Fire and movement

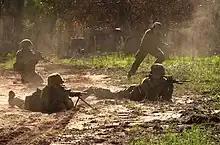
Australian soldiers conducting a fire and movement operation during a combined arms training exercise, 2001

Fire and movement can be performed by any unit made up of at least two soldiers. The first part of the military unit suppresses the enemy by firing from behind cover, while the second advances. After a short time, the advancing unit will halt behind cover and open fire, allowing the first unit to advance. The two parts of the unit will repeat the cycle until the objective is met. Enemy suppression can also be achieved with direct and/or indirect fire from combat support units. Artillery, mortars and armor are a few examples of combat support units often used in fire and movement.